Maneuver warfare

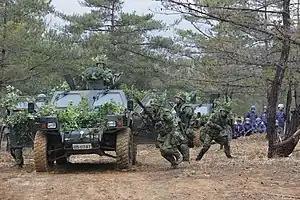
Japan Ground Self-Defense Force soldiers disembarking from their vehicles to counter a simulated ambush

Maneuver warfare, or manoeuvre warfare, is a military strategy which emphasizes movement, initiative and surprise to achieve a position of advantage. Maneuver seeks to inflict losses indirectly by envelopment, encirclement and disruption, while minimizing the need to engage in frontal combat. In contrast to attrition warfare where strength tends to be applied against strength, maneuver warfare attempts to apply strength against weakness in order to accomplish the mission.